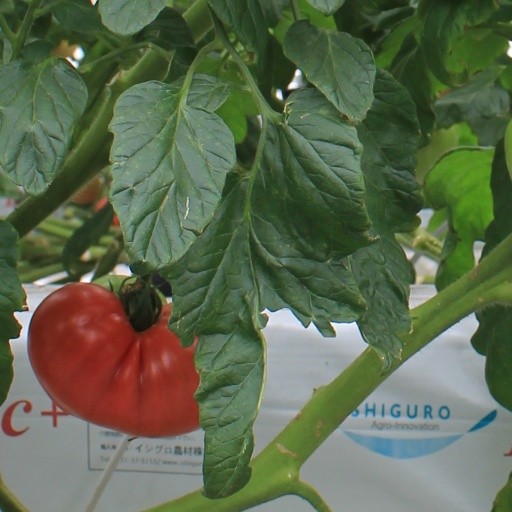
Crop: tomato